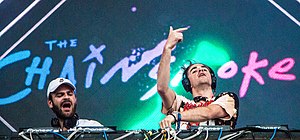
The Chainsmokers
The Chainsmokers under 2016 VELD Music Festival
The Chainsmokers er en amerikansk producer- og dj duo bestående af medlemmerne Drew Taggart og Alex Pall.